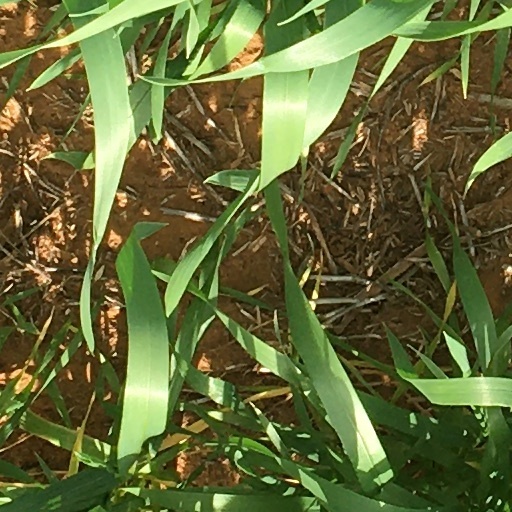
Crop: wheat